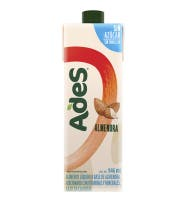
A almond-based AdeS sugar free drink  in a 946-milliliters cardboard carton